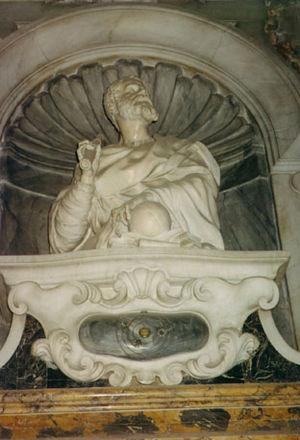
Galilée, né à Pise en 1564 et mort à Arcetri près de Florence le 8 janvier 1642, est un mathématicien, géomètre, physicien et astronome italien du XVIIᵉ siècle.